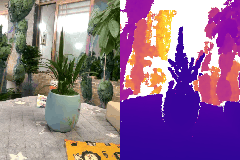
Label: flower_pot